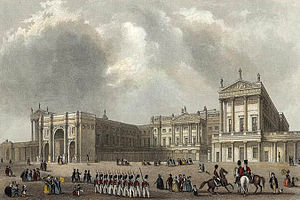
Londons historie / London i det 18. århundrede
Buckingham Palace et århundrede senere, udvidet af John Nash.
Londons historie går cirka to tusinde år tilbage, selvom keltiske bosættelser på stedet ikke kan påvises. Derfor menes byen at være anlagt af romerne som Londinium efter deres erobring af Britannien, anført af kejser Claudius i år 43 e.Kr. Efter romernes tilbagetog fra øen blev London overtaget af angelsaksere, der jævnede byen med jorden i slutningen af 9. århundrede.